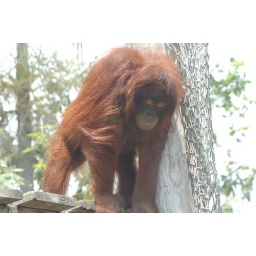
orangutan in parrot jungle. Took this picture behind a thick, dirty glass.